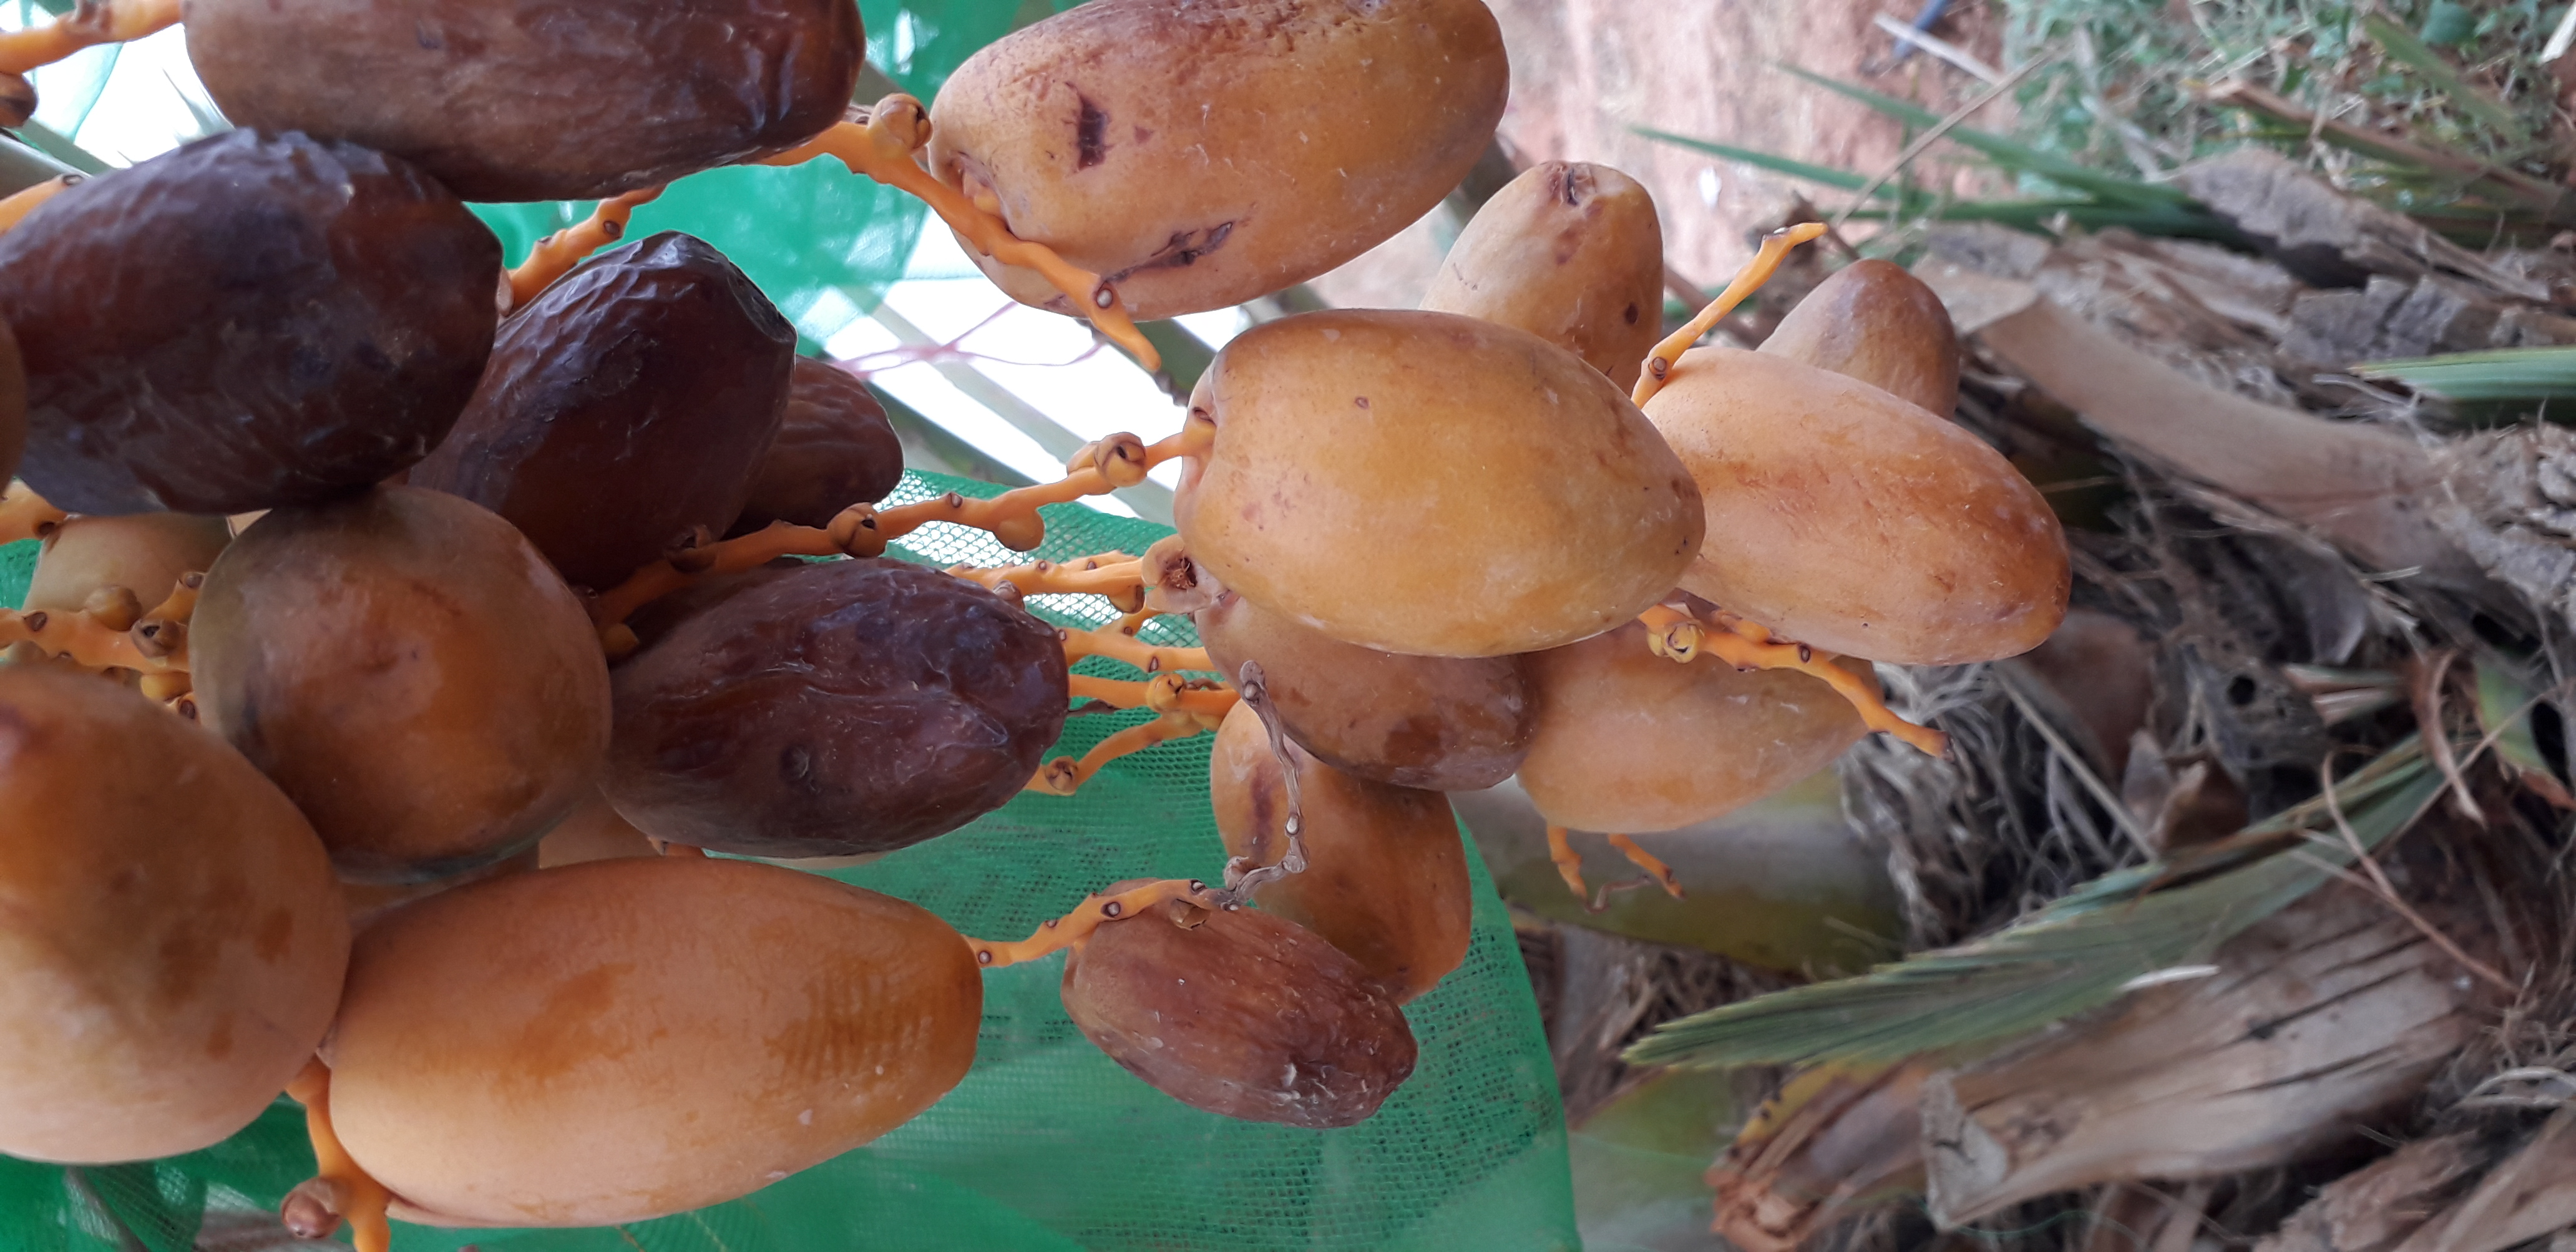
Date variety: Boumajhoul